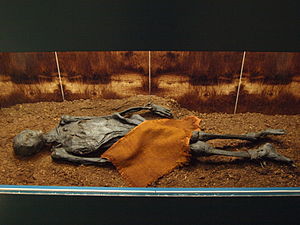
Rendswühren
Rendswührenmanden
Rendswühren er en by og kommune i det nordlige Tyskland, beliggende i Amt Bokhorst-Wankendorf i den sydvestlige del af Kreis Plön. Kreis Plön ligger i den østlige/centrale del af delstaten Slesvig-Holsten.